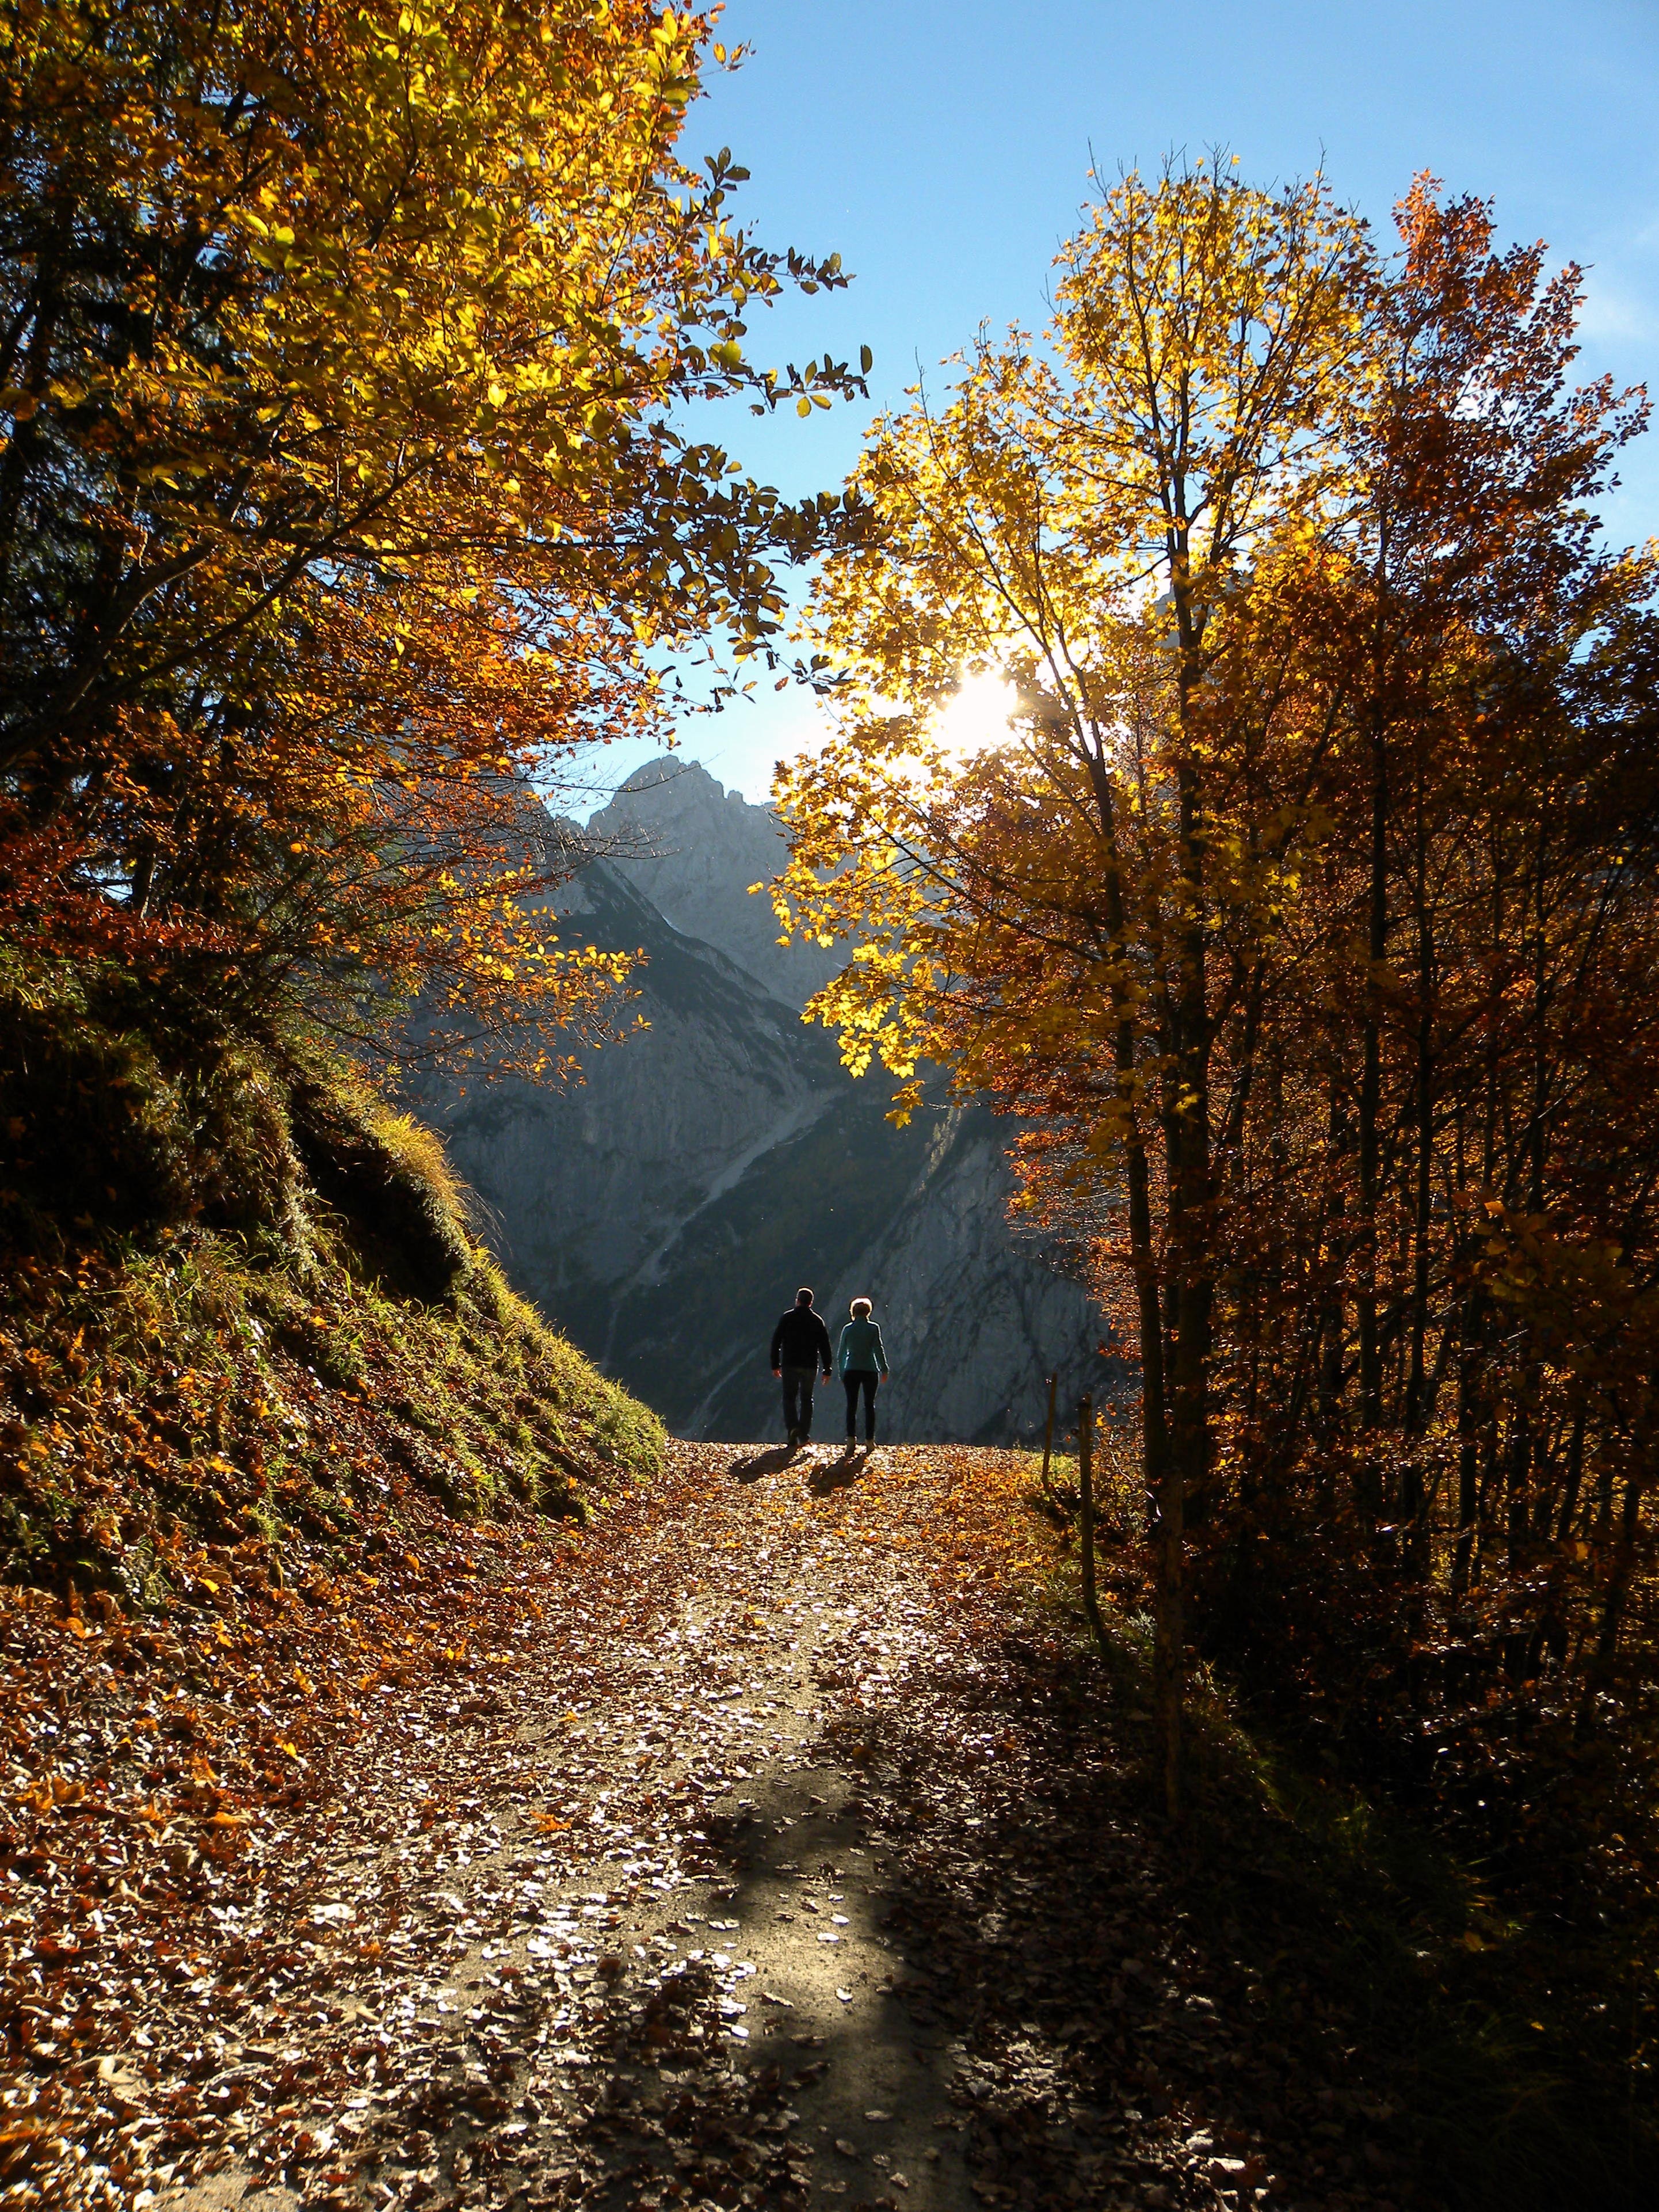
tree, nature, leaf, natural landscape, sky, autumn, natural environment, wilderness, deciduous, biome, forest, trail, woodland, woody plant, atmospheric phenomenon, sunlight, yellow, morning, Northern hardwood forest, branch, plant, temperate broadleaf and mixed forest, state park, mountain, old growth forest, landscape, road, path, national park, hill, wood, temperate coniferous forest, pine family, larch, reflection, adventure, winter